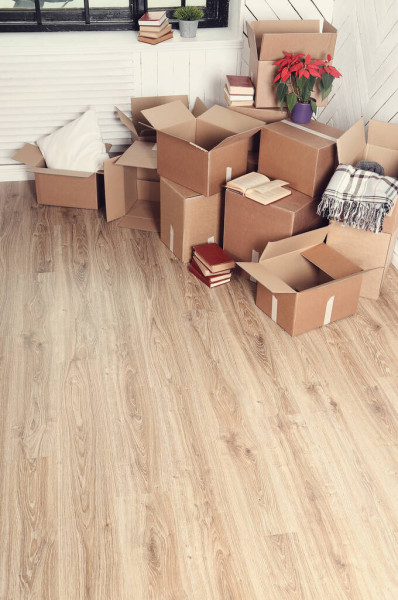
Label: cardboard